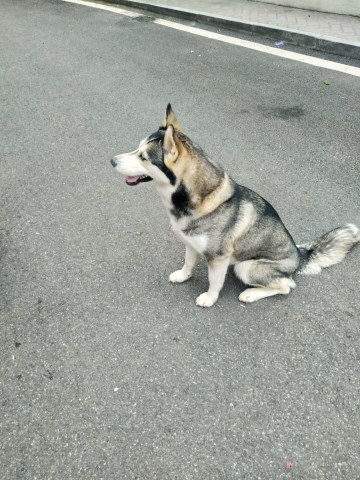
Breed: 1160-n000003-Siberian_husky